Death masks of Mycenae

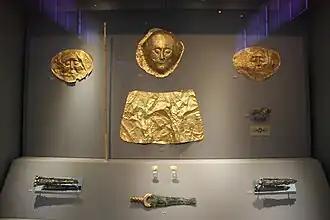
Several Mycenaean gold funerary masks in the National Archaeological Museum, Athens

The death masks of Mycenae are a series of golden funerary masks found on buried bodies within a burial site titled Grave Circle A, located within the ancient Greek city of Mycenae. There are seven discovered masks in total, found with the burials of six adult males and one male child. There were no women who had masks. They were discovered by Heinrich Schliemann during his 1876 excavation of Mycenae.